Bernhard Koehler

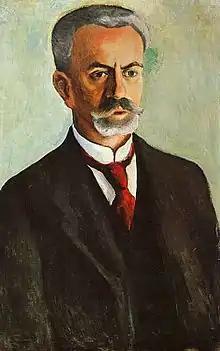
August Macke: "Bildnis Bernhard Koehler", 1910

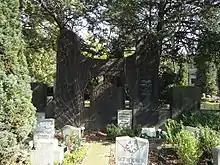
Headstone of Bernhard Koehler

Bernhard Koehler (born 7 November 1849 in Berlin; died 30 March 1927 in Berlin) was a German industrialist and art collector.